Dawn McCafferty

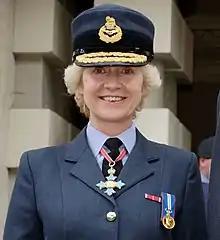
McCafferty in 2018

Air Commodore Dawn Allison McCafferty , is a former officer of both the RAF Reserve and the regular Royal Air Force. She was appointed as Commandant Air Cadets in August 2012, taking over from Barbara Cooper. She retired in July 2020 and was succeeded by Gp Capt John Lawlor as Acting Commandant.